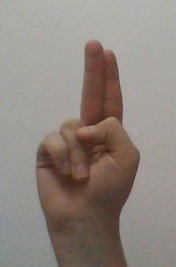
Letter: taa